Nivia Palma

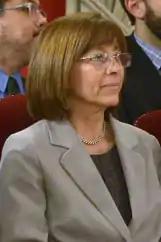
Official portrait (2017)

Nivia Palma Manríquez (born 18 December 1959) is a Chilean politician and lawyer who served as minister of national assets. She is known for having a critical opinion to the Concertación, a centre-leftist coalition which governed during 20 years.